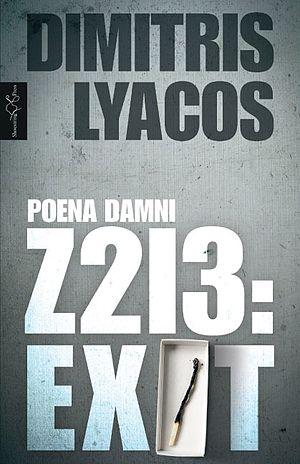
Z213 : Exit est la première partie de la trilogie Poena Damni de l'auteur grec Dimitris Lyacos, parue en 2009.